Jan Kochanowski

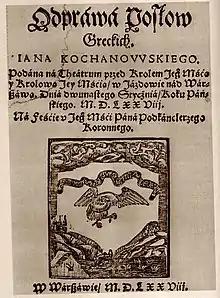
"The Dismissal of the Greek Envoys", 1578 first edition

In 1576 Kochanowski was a royal envoy to the sejmik (local assembly) in Opatów. Despite the urging of people close to him, including the Polish nobleman and statesman Jan Zamoyski, he decided not to take an active part in the political life of the court. Nonetheless, Kochanowski remained socially active on a local level and was a frequent visitor to Sandomierz, the capital of his voivodeship. On 9 October 1579, the King of Poland and Grand Duke of Lithuania Stefan Batory signed in Vilnius the nomination of Kochanowski as the standard-bearer of Sandomierz.